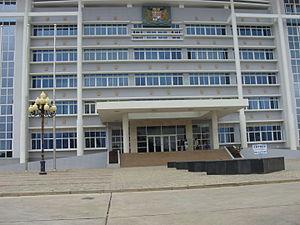
Bureaux du Ministère des affaires étrangères, de l'intégration africaine, de la Francophonie et des béninois de l'étranger à Cotonou.
Le Bénin, en forme longue la république du Bénin, est un État d'Afrique de l'Ouest, qui couvre une superficie de 114 764 km² et s'étend sur 700 km, du fleuve Niger au nord à la côte atlantique au sud. Le Bénin comptait 10 741 458 habitants en 2016. Le pays fait partie de la CEDEAO et a comme voisins le Togo à l'ouest, le Nigeria à l'est, le Niger au nord-nord-est et le Burkina Faso au nord-nord-ouest.